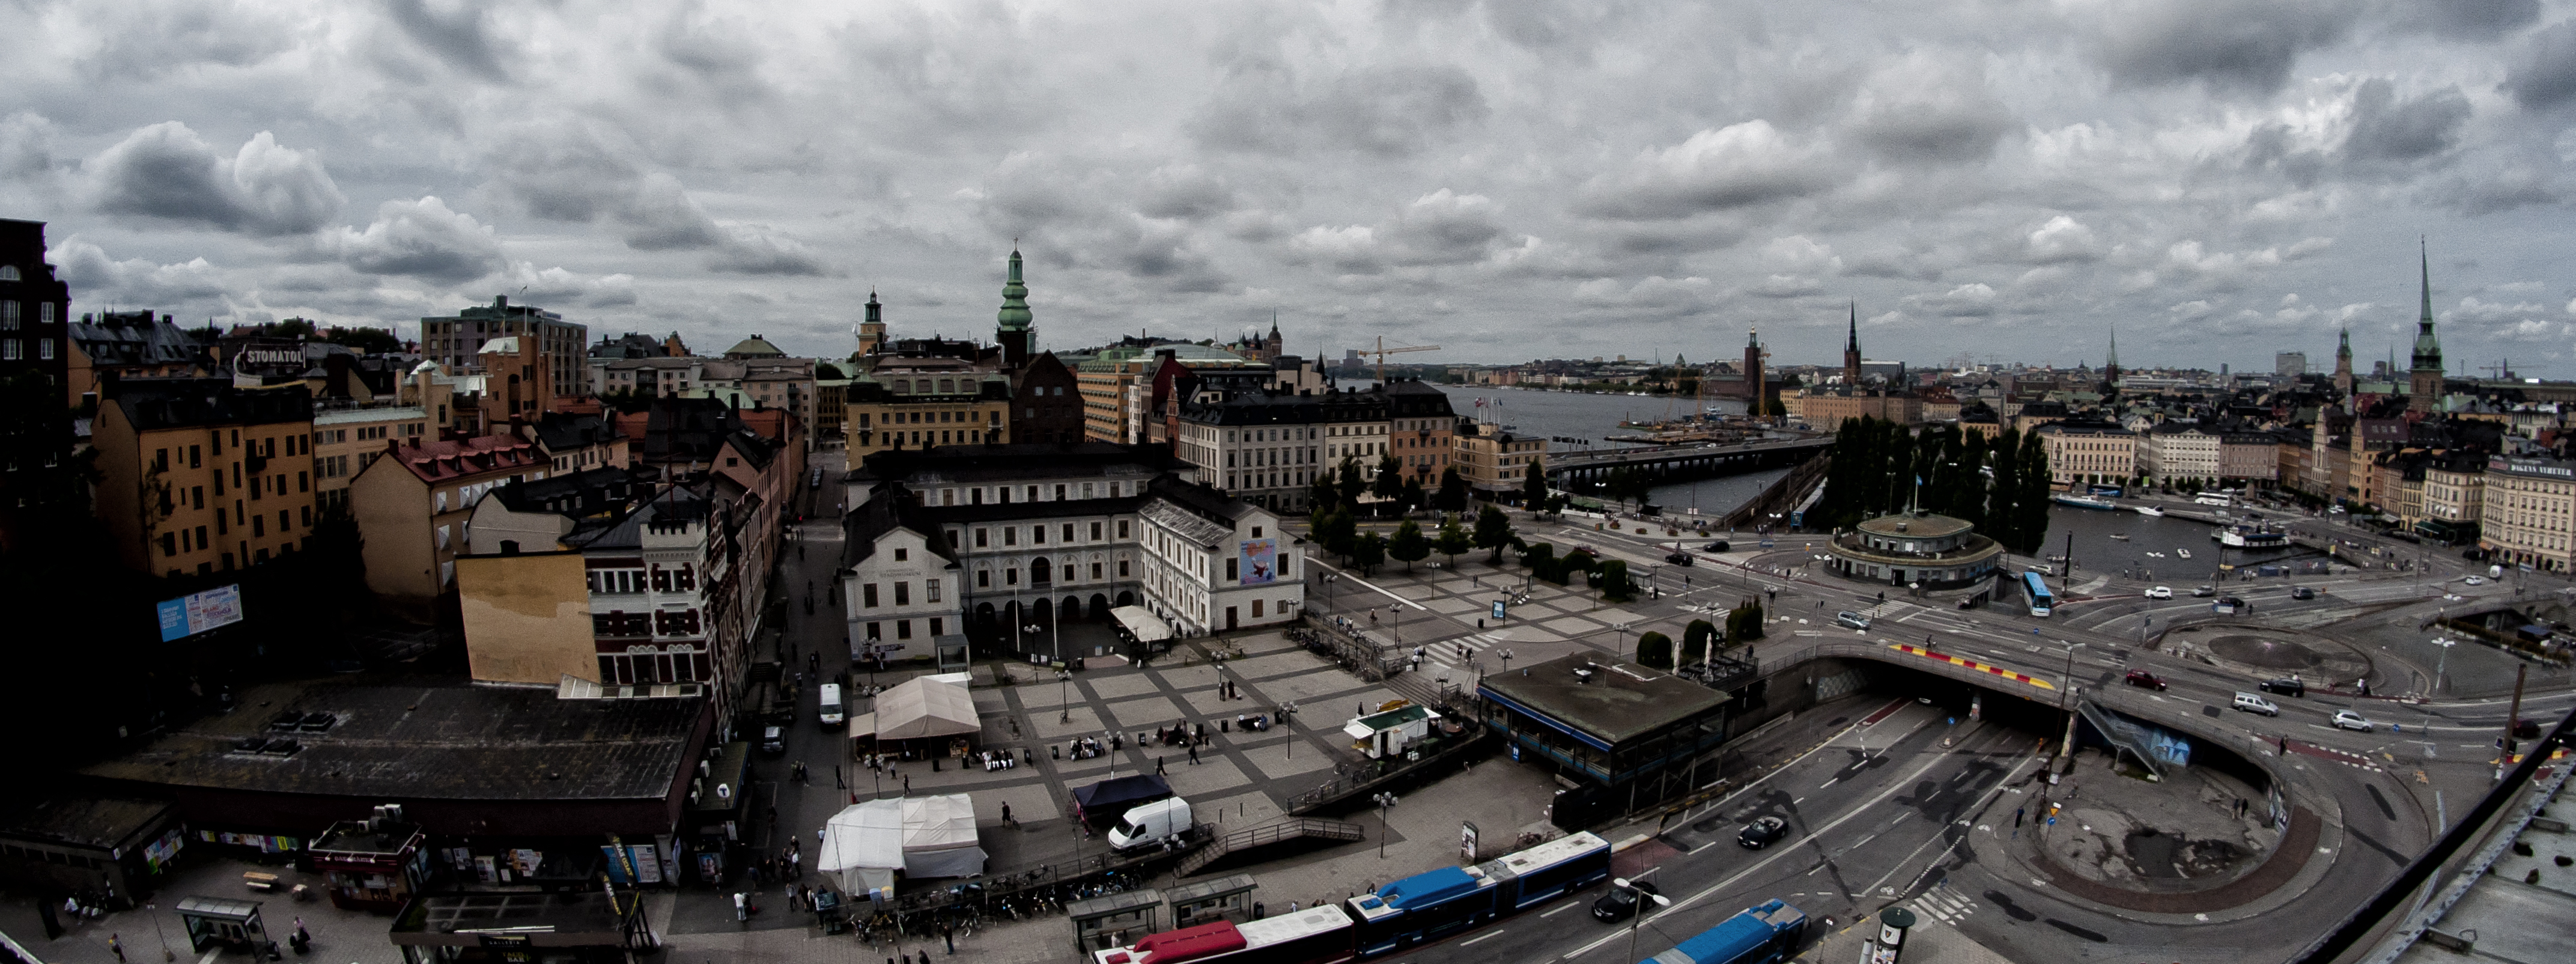
skyline, street, photography, town, city, skyscraper, cityscape, panorama, downtown, landmark, metropolis, aerial photography, urban area, residential area, human settlement